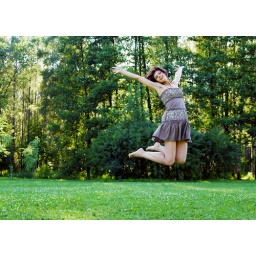
smiling beautiful happy girl jumping in a park in summer